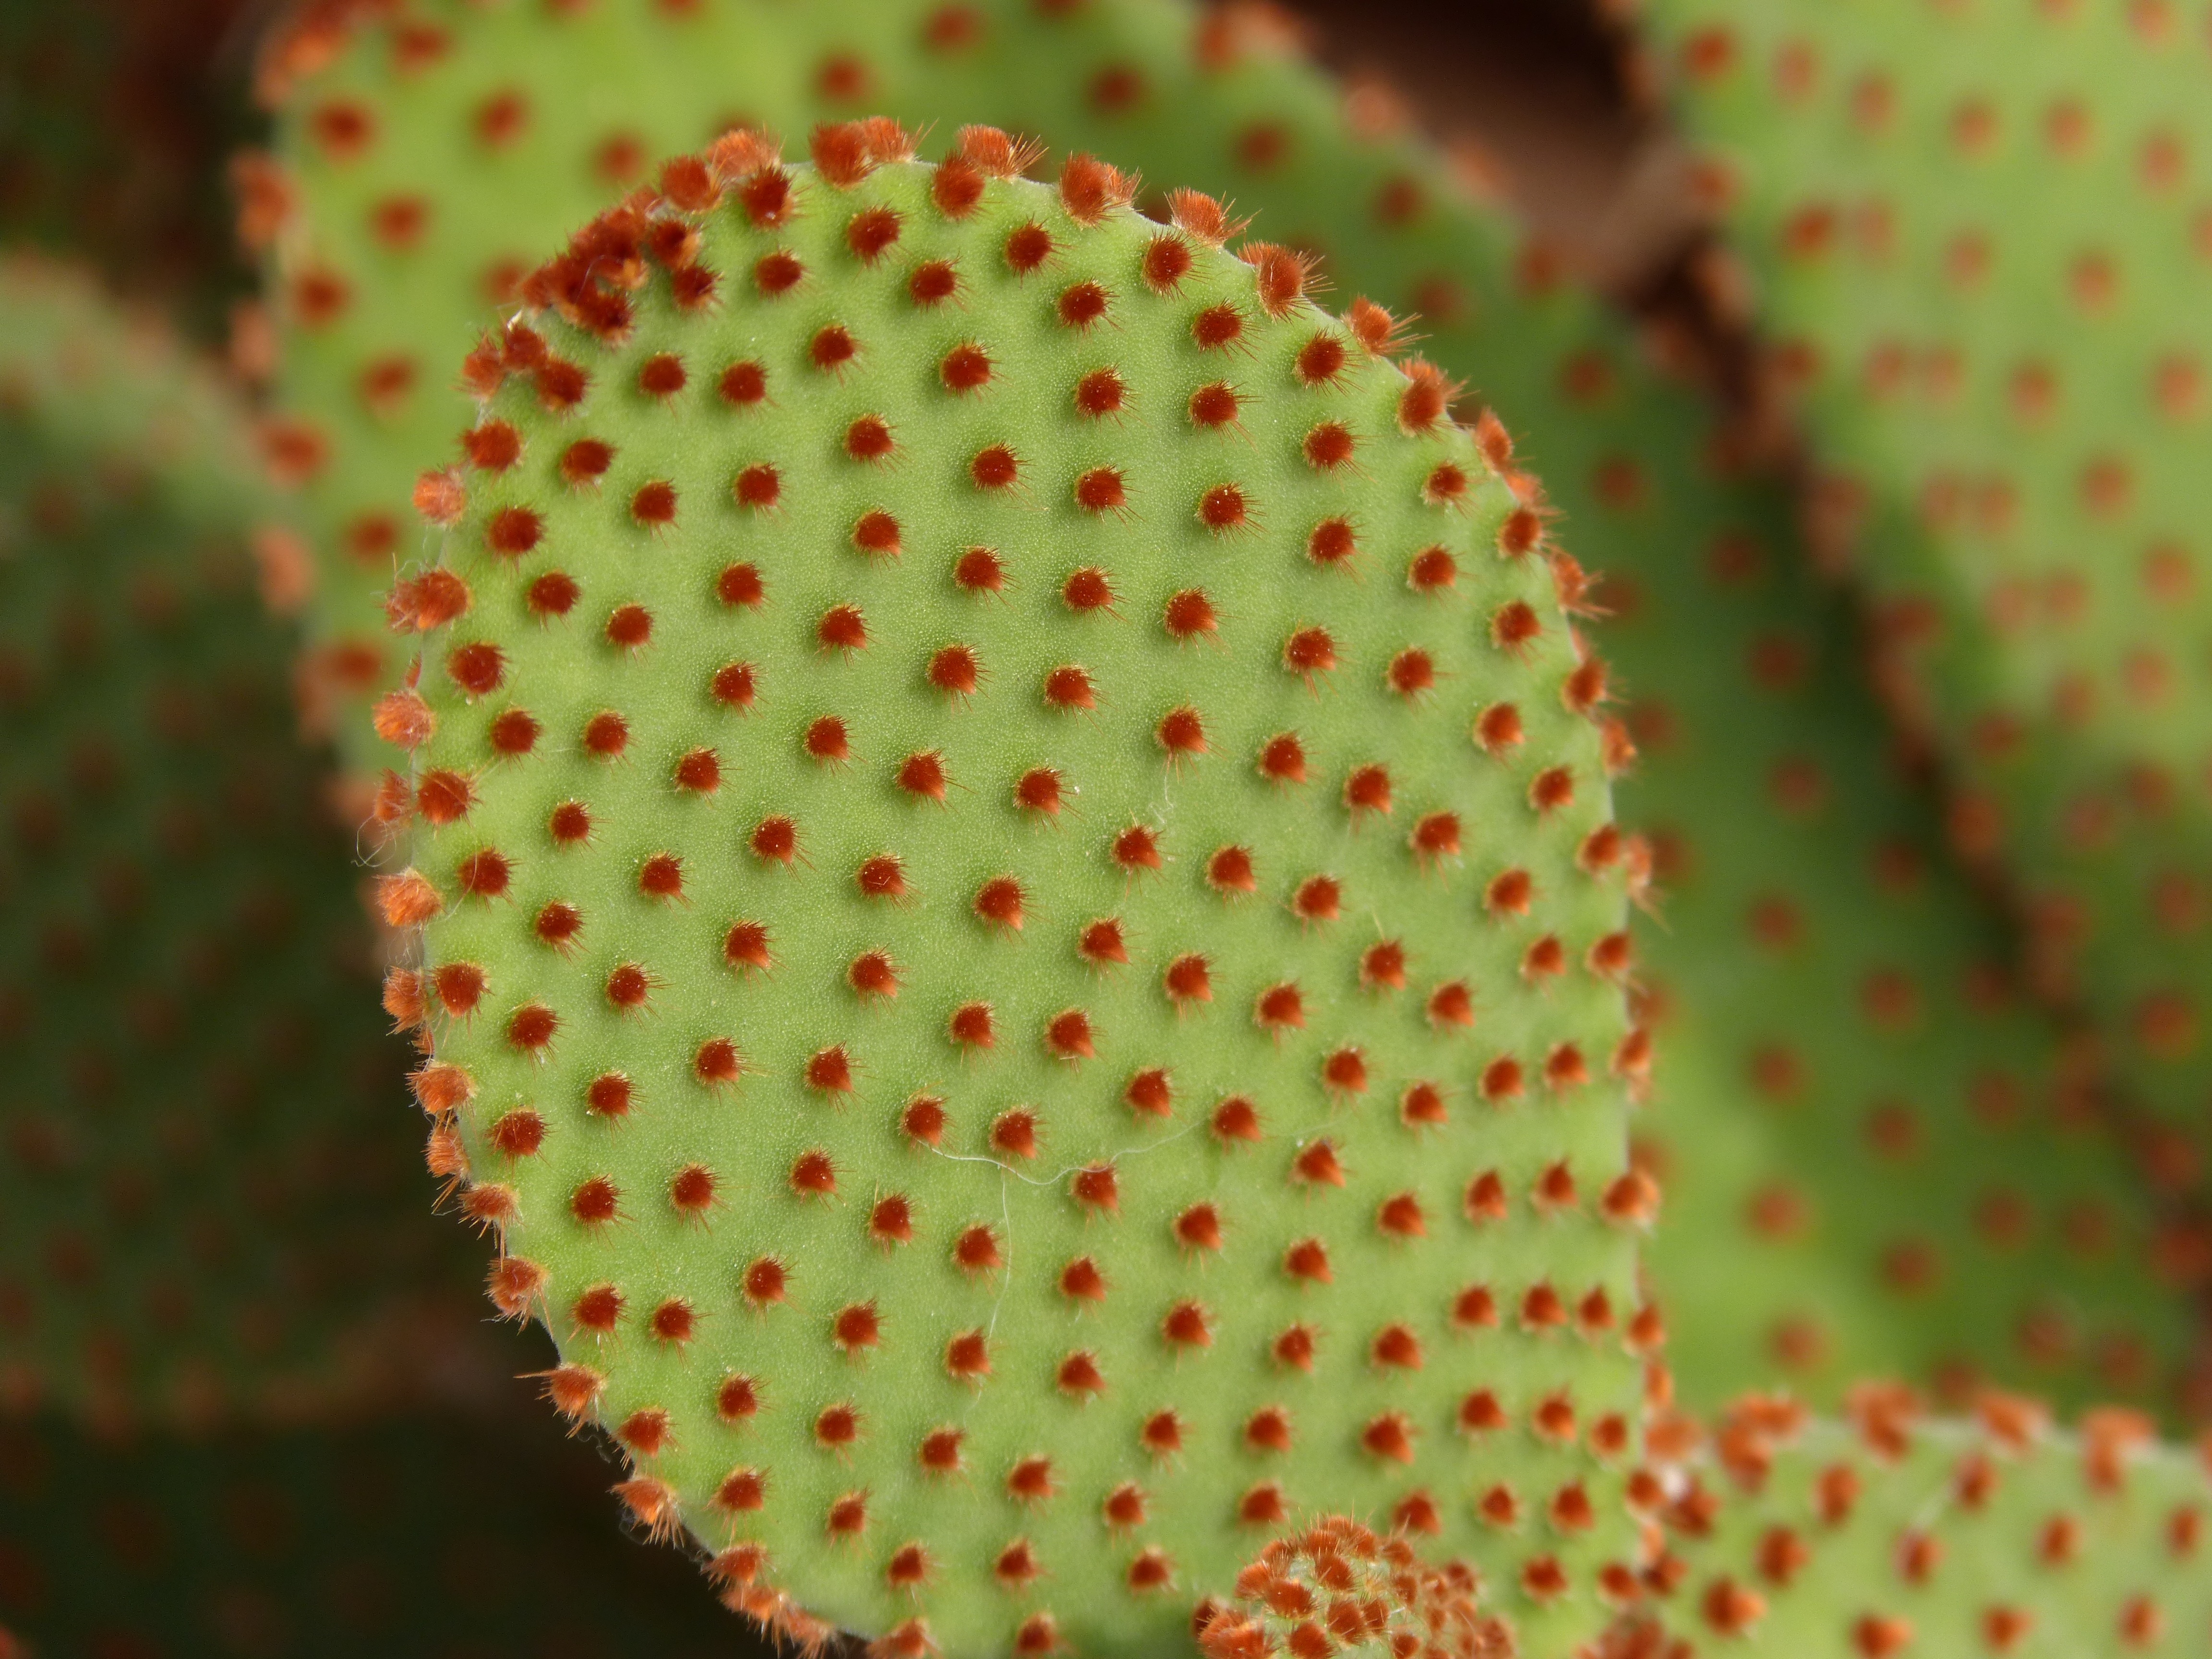
cactus, plant, flower, petal, pattern, pollen, green, red, produce, botany, shovel, macro photography, plant stem, land plant